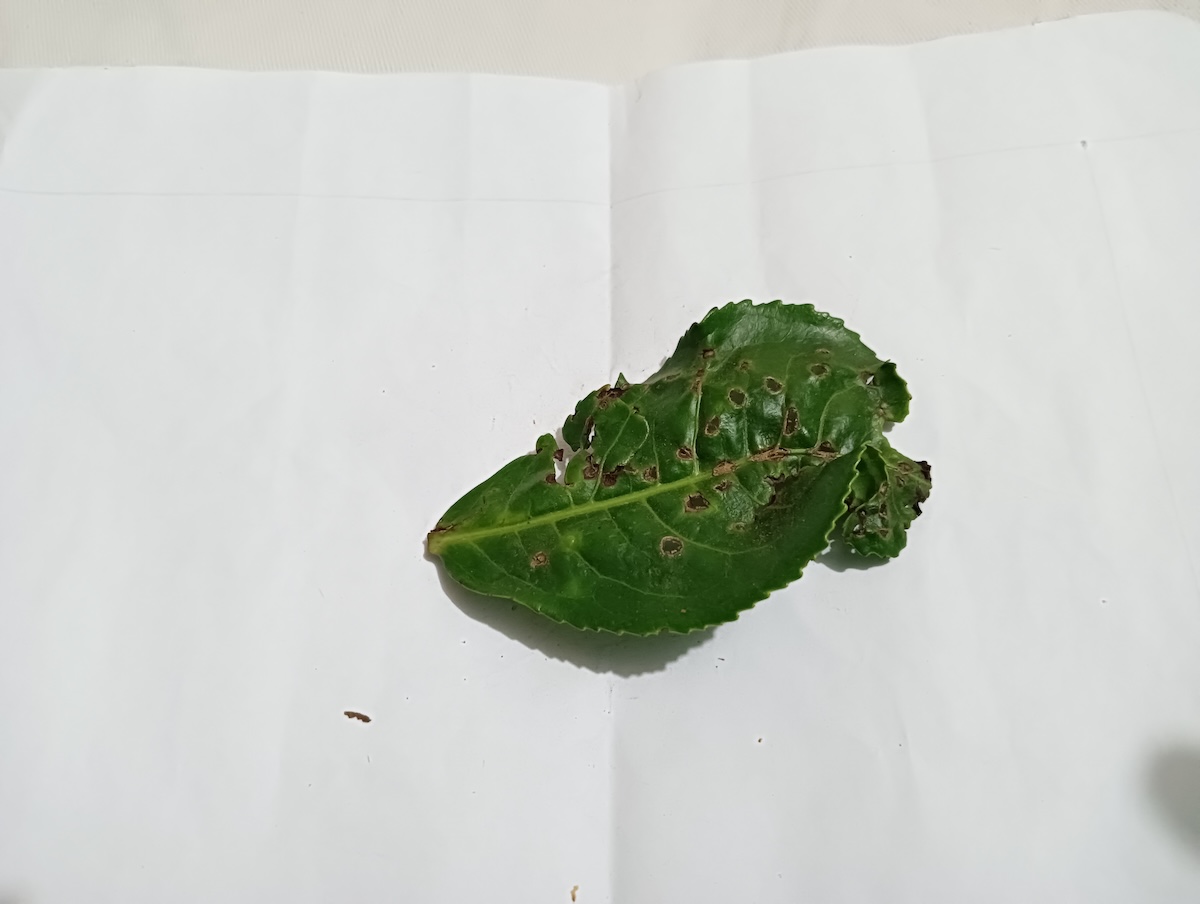
Label: Green mirid bug